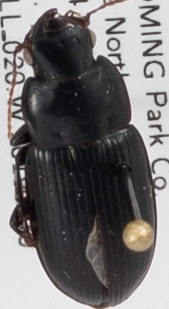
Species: Harpalus laticeps
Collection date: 2019-07-10
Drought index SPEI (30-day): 0.47
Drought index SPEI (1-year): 0.2
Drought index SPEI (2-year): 1.28